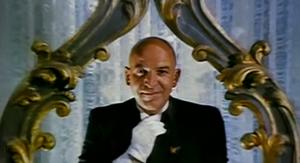
Lisa et le Diable est un film d'horreur italo-germano-espagnol réalisé par Mario Bava en 1974 et sorti en 1976.